Detroit-style pizza
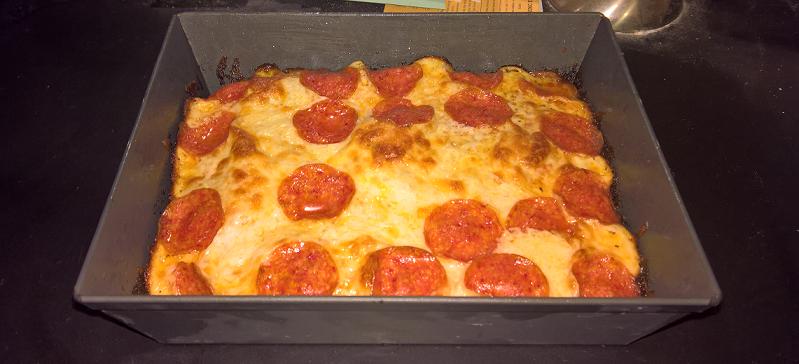
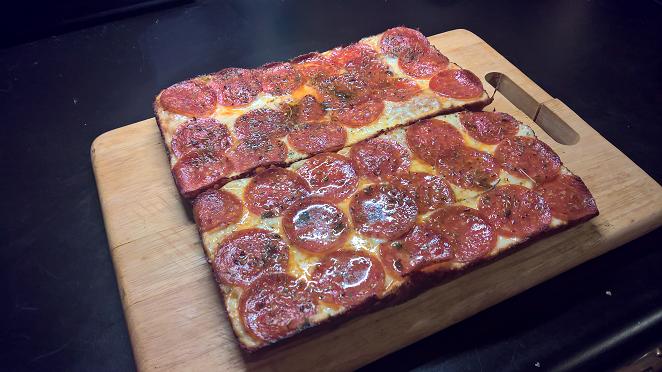
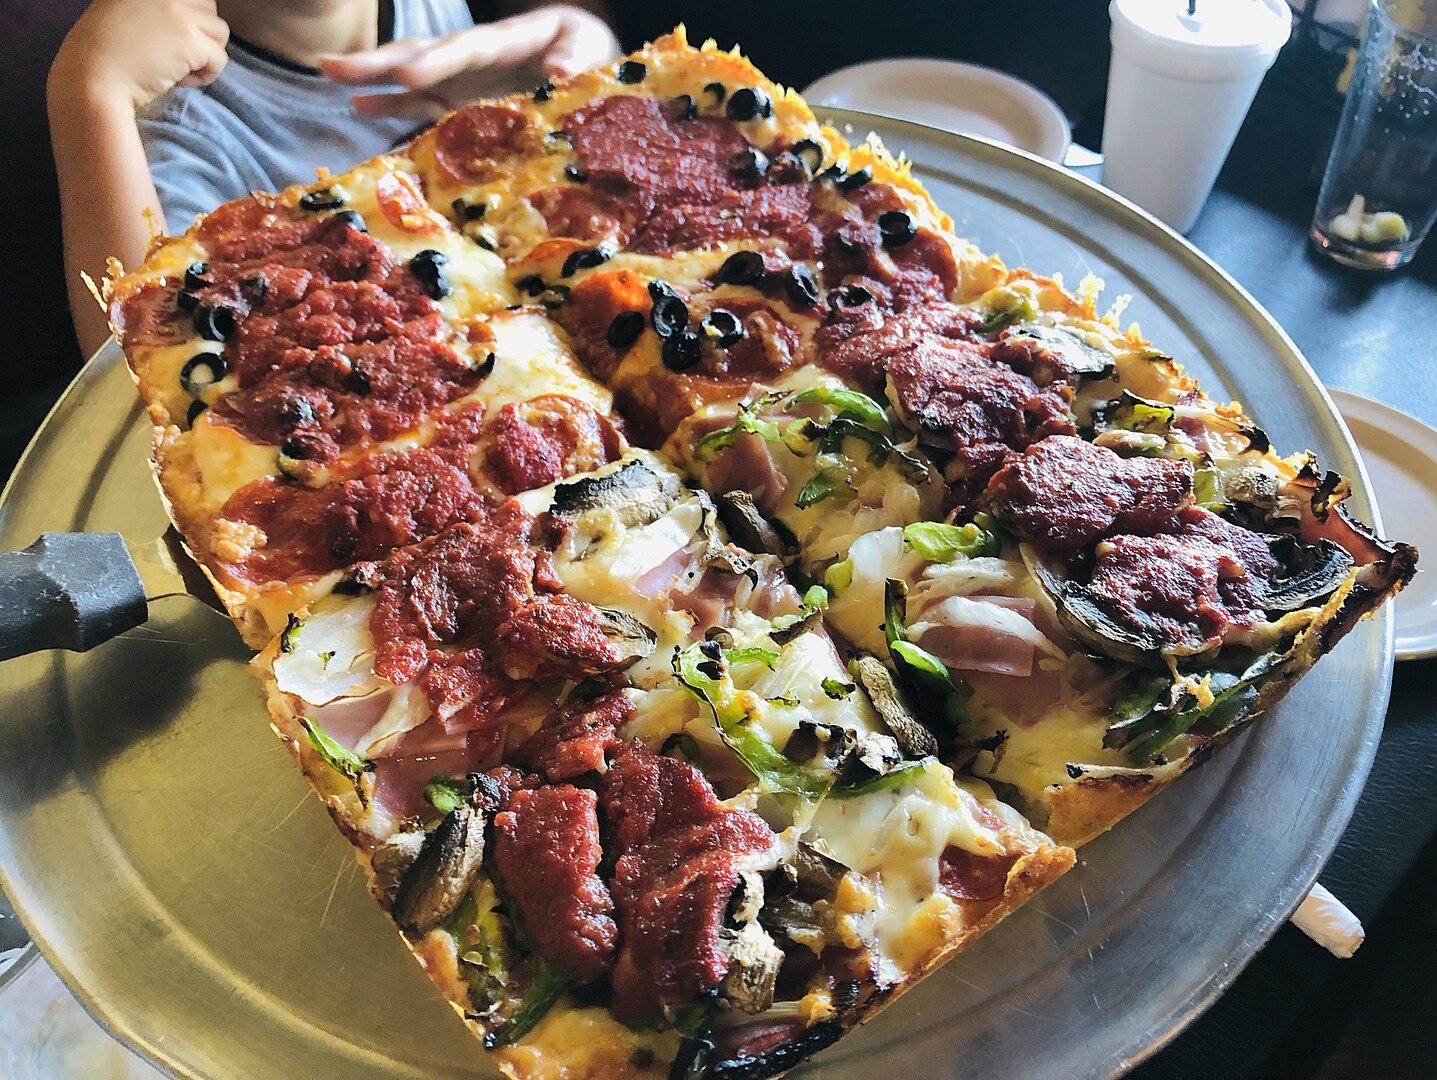
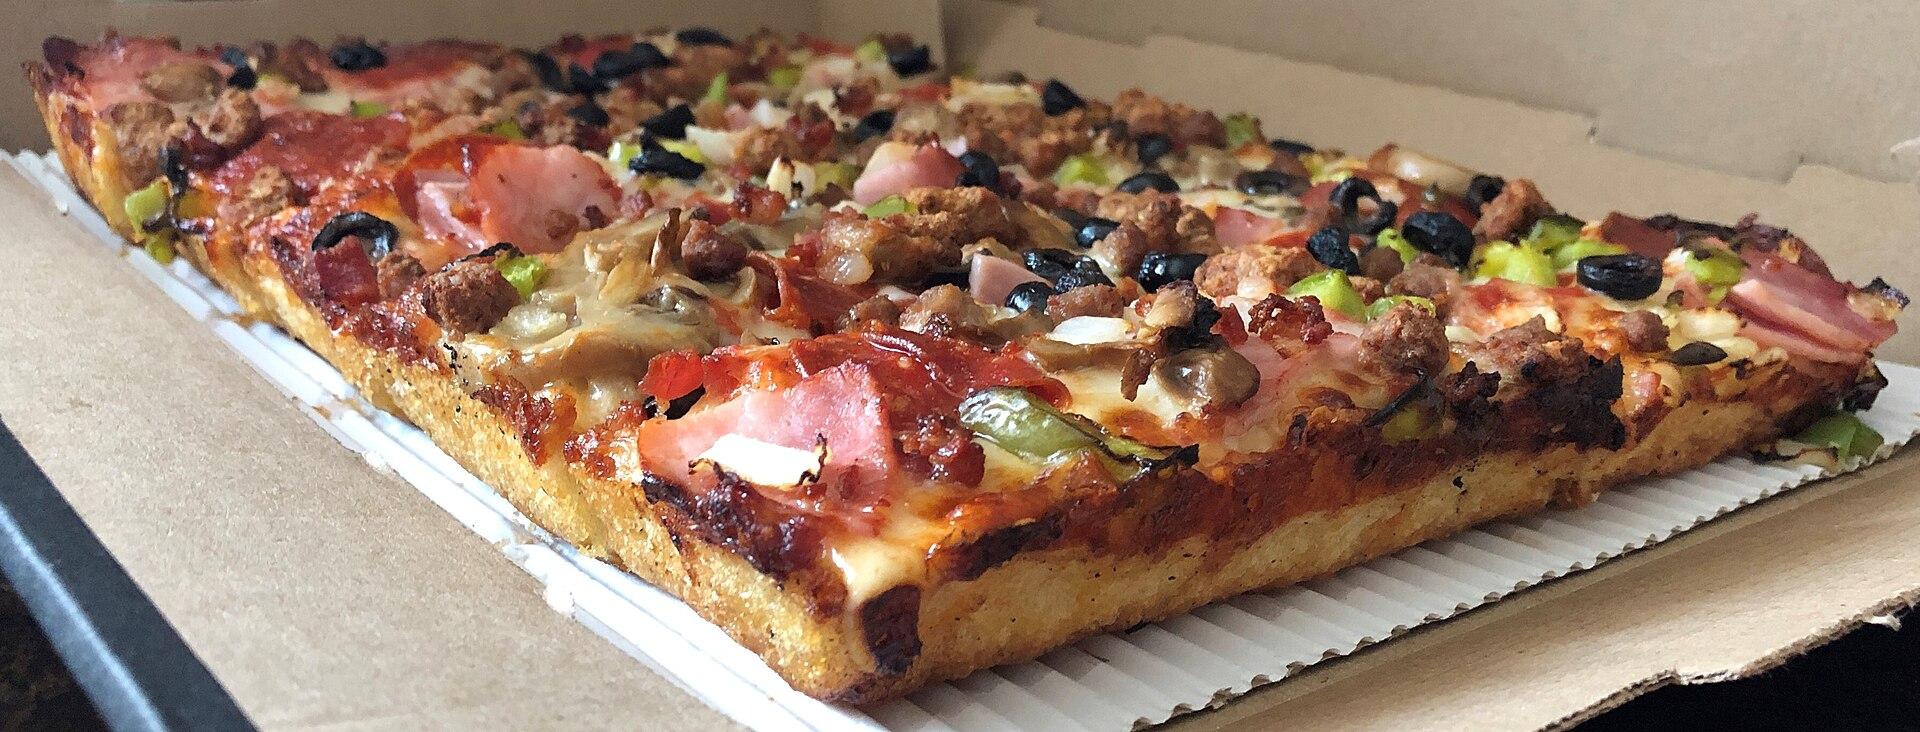
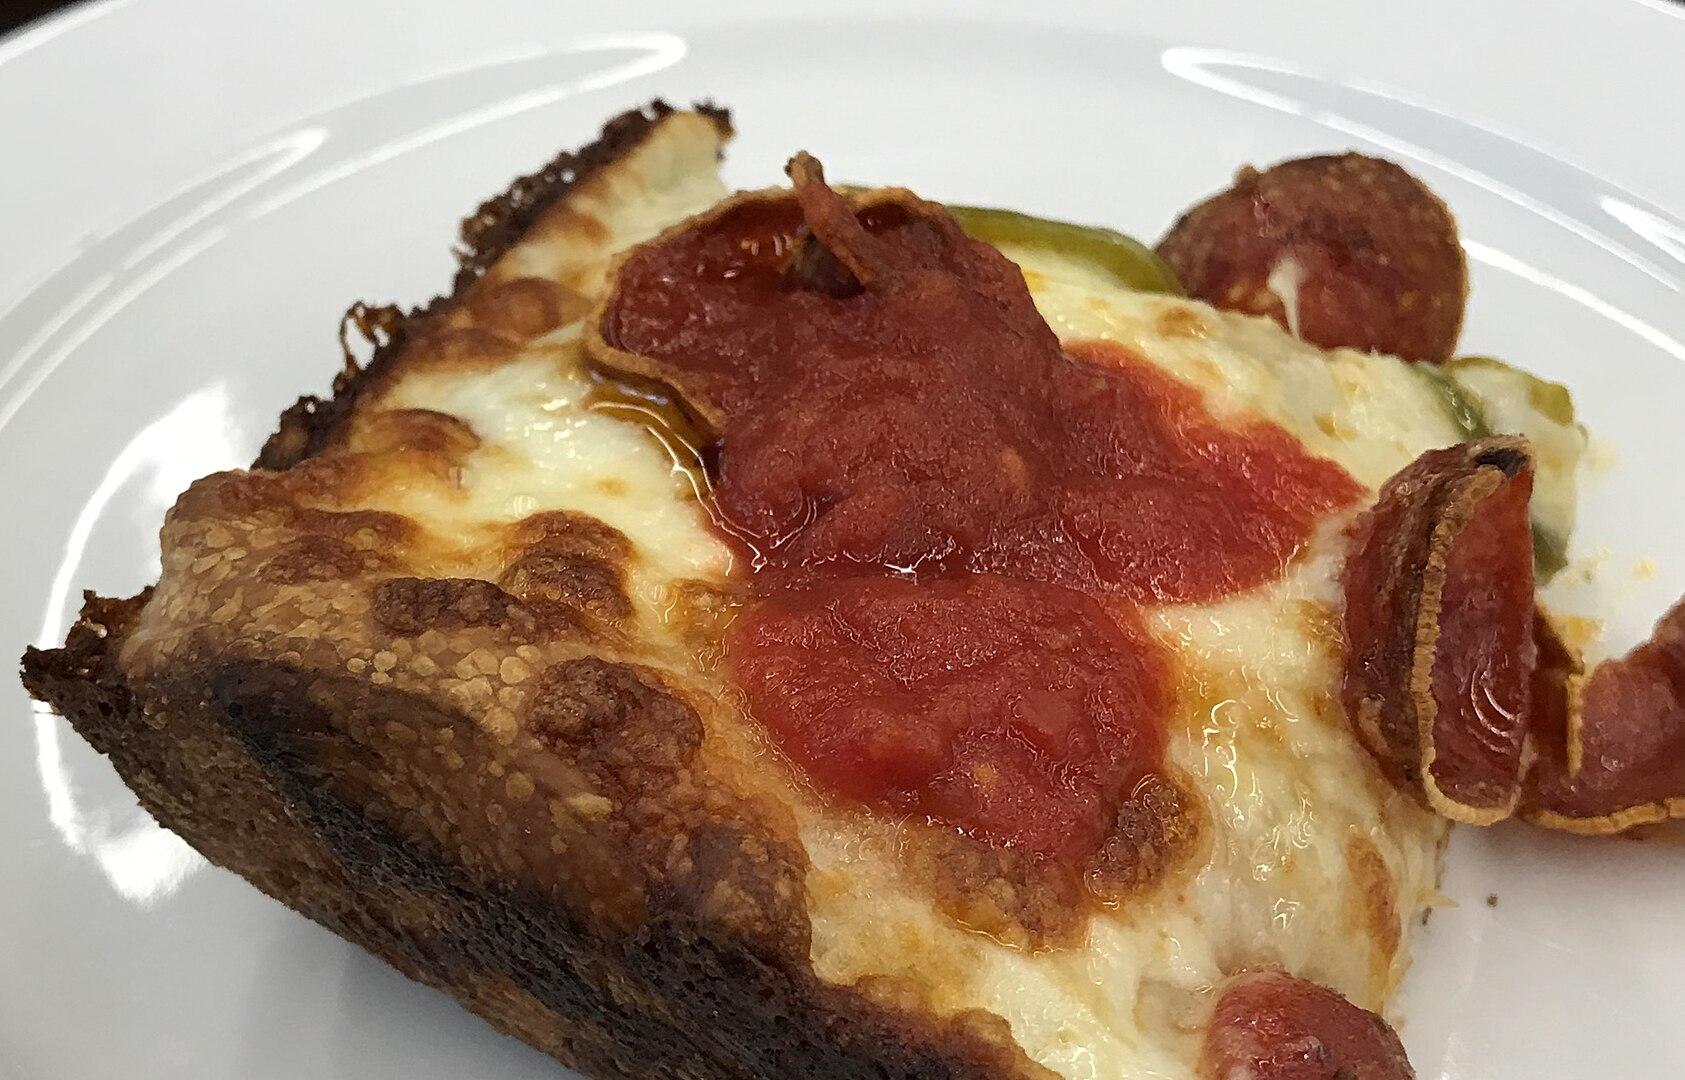
Also known as:
en-simple - Simple English: Detroit-style pizza
es - Spanish: Pizza estilo Detroit
et - Estonian: Detroiti pitsa
fa - Persian: پیتزای دیترویتی
jv - Javanese: Pizza leléwa Detroit
tr - Turkish: Detroit usulü pizza
Category: bread (pizza)
Cuisine: American
Associated cuisines: American
Area: Detroit, Michigan
Countries: United States
Region: Northern America, , , ,
The dish is a rectangular pan pizza with a thick, crisp, chewy crust. It is traditionally topped to the edges with mozzarella or brick cheese, which caramelizes against the high-sided heavyweight rectangular pan.